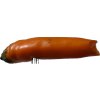
Label: pepper